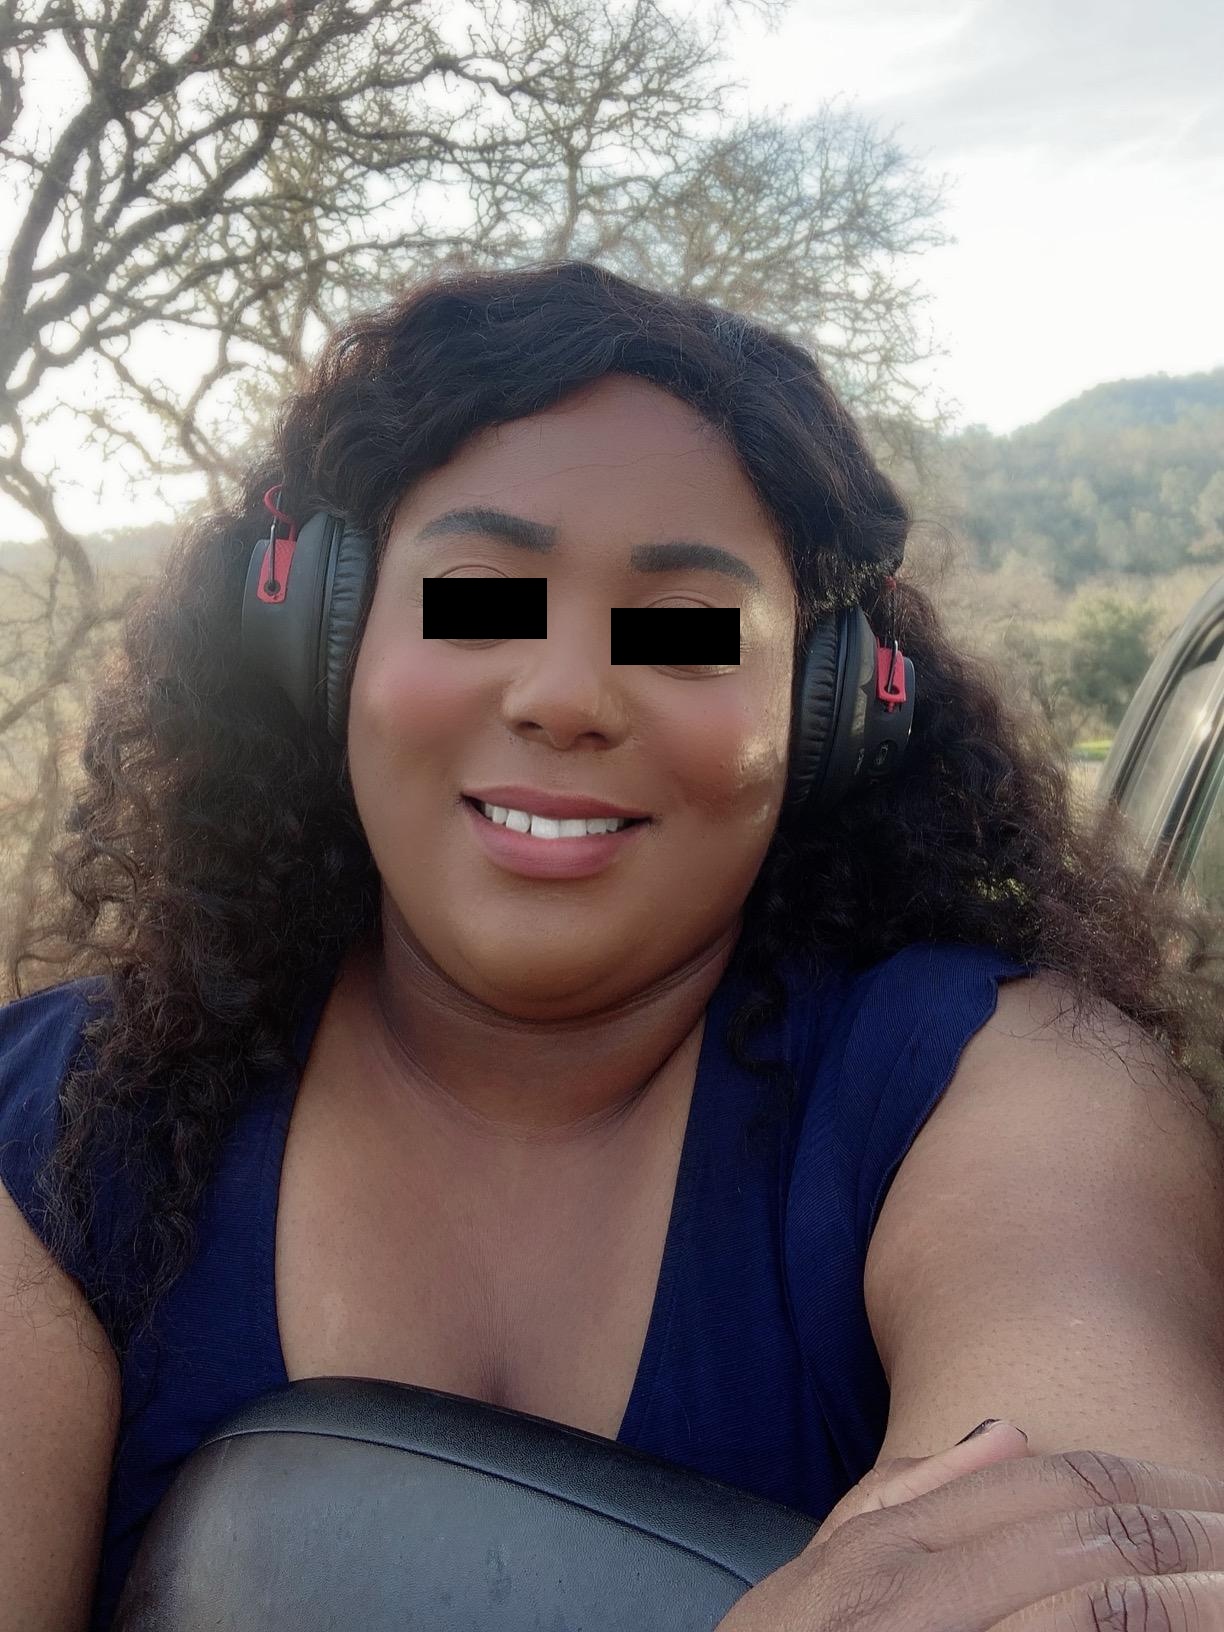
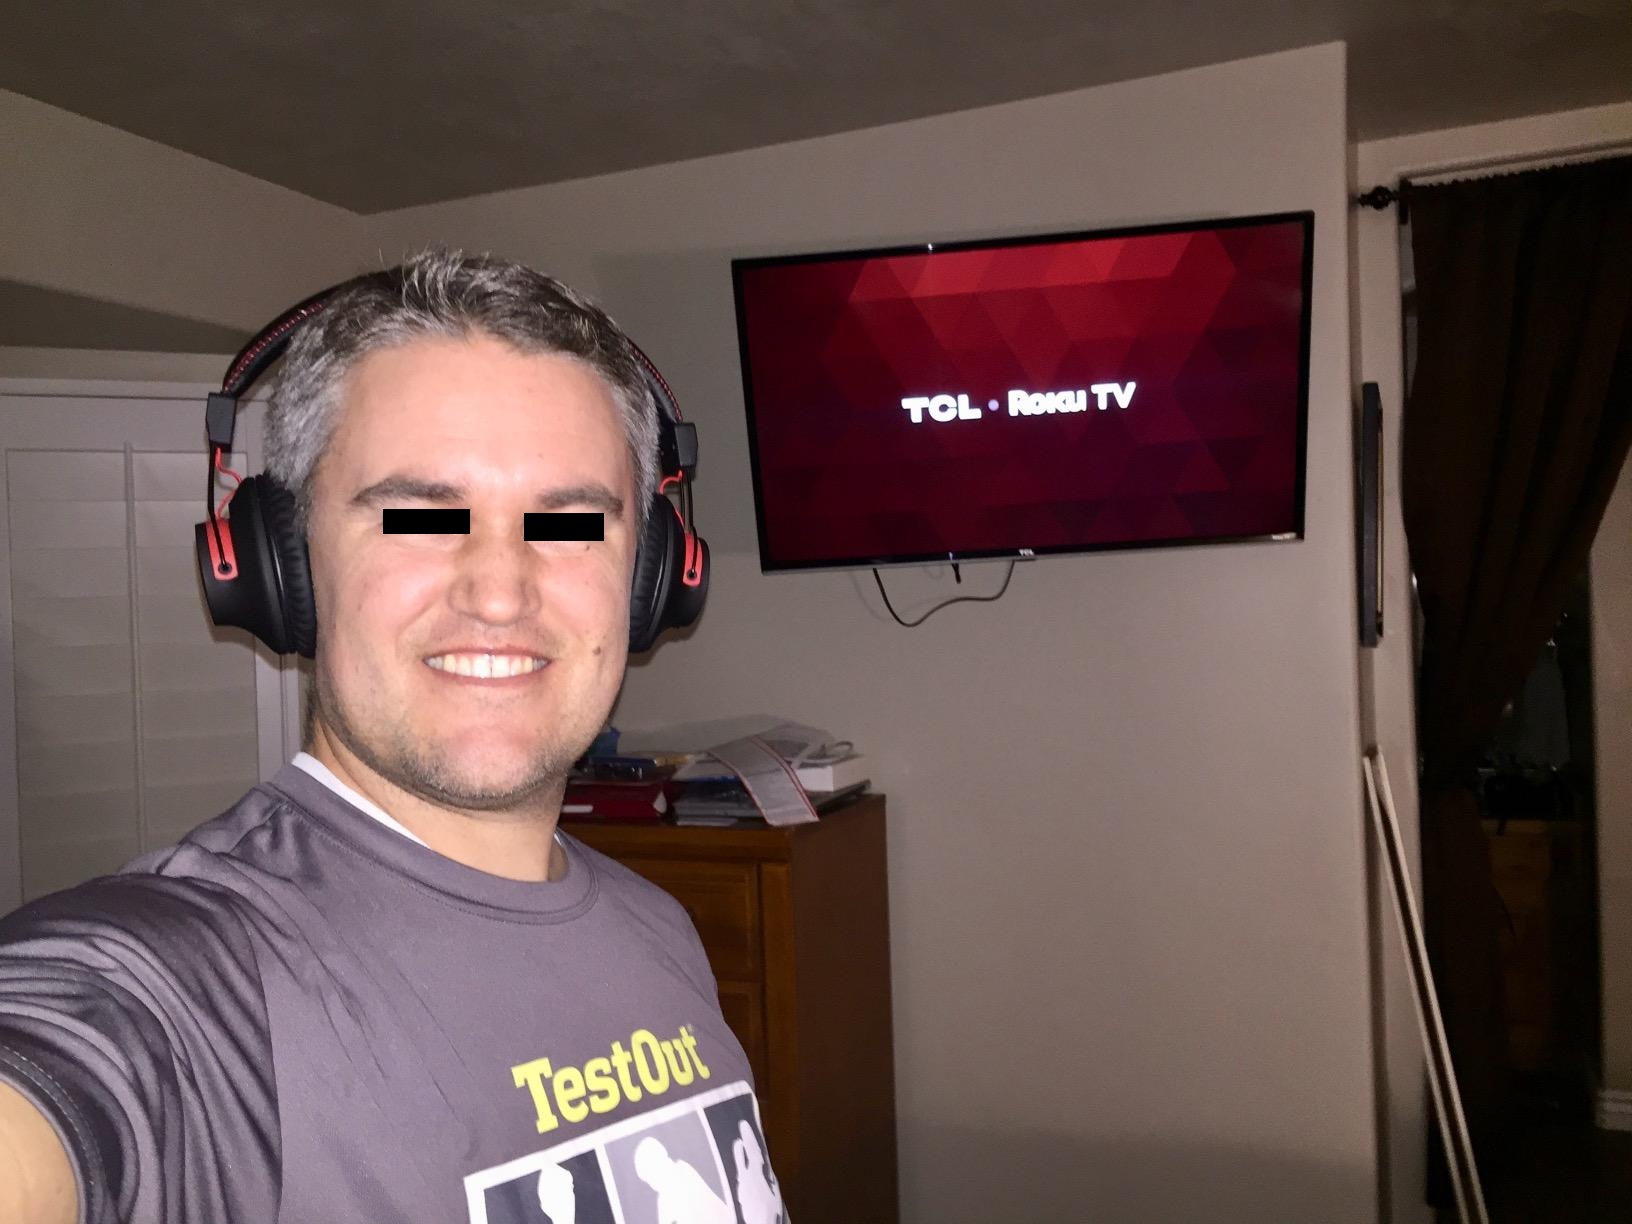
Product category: headphones
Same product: yes